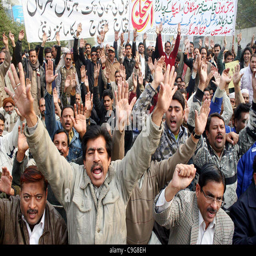
members shout slogans in favor of their demands during a protest demonstration